Fokker S.IX

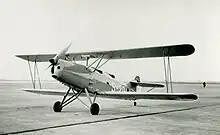
S.IX prototype

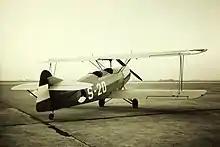
Fokker S.IX/2

The Navy approved the design and ordered 27 aircraft, later reducing this to 15. The Royal Netherlands Army Aviation Group ordered 20 examples with a different engine, following this with an order for a second batch of 20. None of these latter aircraft were delivered by the time of the German invasion of the Netherlands in 1940. On 14 May that year, a few surviving Army S.IXs escaped to France alongside some S.IVs, but never flew again.